Cornus sanguinea

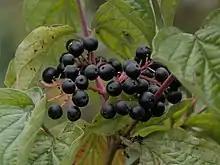
"Cornus sanguinea" berries

It is a medium to large deciduous shrub, growing tall, with dark greenish-brown branches and twigs. The leaves are opposite, long and broad, with an ovate to oblong shape and an entire margin; they are green above, slightly paler below, and rough with short stiff pubescence. The hermaphrodite flowers are small, diameter, with four creamy white petals, produced in clusters diameter, and are insect pollinated. The fruit is a globose black berry diameter, containing a single seed. The berries are sometimes called "dogberries".